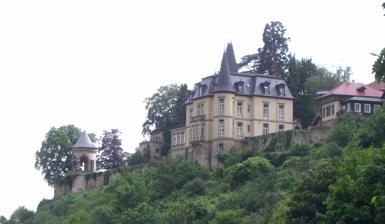
Building: Haardt Castle
Country: Germany
Year built: 1876
Haardt Castle Haardt Castle ( German : Haardter Schloss [ˈhaːɐ̯tɐ ˈʃlɔs] , more rarely also Haardter Schlössel [-ˈʃlœsl̩] due to its daintiness ) or Villa Clemm after its builder, is a schloss -like villa in the municipality of Haardt near the town of Neustadt an der Weinstraße in the German state of Rhineland-Palatinate . Location Haardt Castle lies on the eastern slopes of the Haardt mountains above the eponymous village on the northeastern edge of the site of the medieval Winzingen Castle , which once belonged to the Counts Palatine of the Rhine . History Winzingen Castle was first built in the 10th and 11th centuries and repaired several times after times of war. In 1696, it was so badly damaged by shellfire in the War of the Palatine Succession that, despite provisional repairs, it finally fell into ruins during the 18th century. In 1804, after French Revolutionary Troops had conquered the Left Bank of the Rhine for the French state, the nobility and the church had their estates seized and their land auctioned . As a result, the dilapidated Winzingen Castle and its surrounding land went into private ownership. The wealthy Neustadt businessman, Schuster, converted the estate at considerable expense into a park-like gardens and built the remains of the medieval palas into a wine press hall. Commerzienrat August Ritter von Clemm , one of the co-founders of BASF , bought the land in 1875 and had the villa built in 1876 in order to use it as a lordly mansion. Not until 1893, when a circular pavilion and a large terrace were completed, did construction work finally end. From 1928 to 1971, Haardt Castle was a Kur and recovery home, and later a hotel and restaurant. In 1971, the current owner bought the entire complex. The main building was restored and converted in 2002, during the course of which 19th century wallpaper was found behind the wall coverings. Use today Today, Haardt Castle contains residential accommodations and a guest house . Part of the land is open to the public; but the owner reserves the right to close the estate whenever desired. References